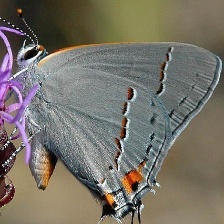
Species: GREY HAIRSTREAK
Butterfly family (ImageNet category): lycaenid_butterfly